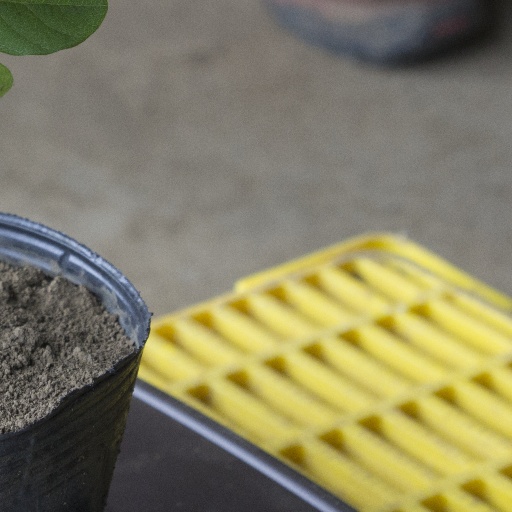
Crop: soybean